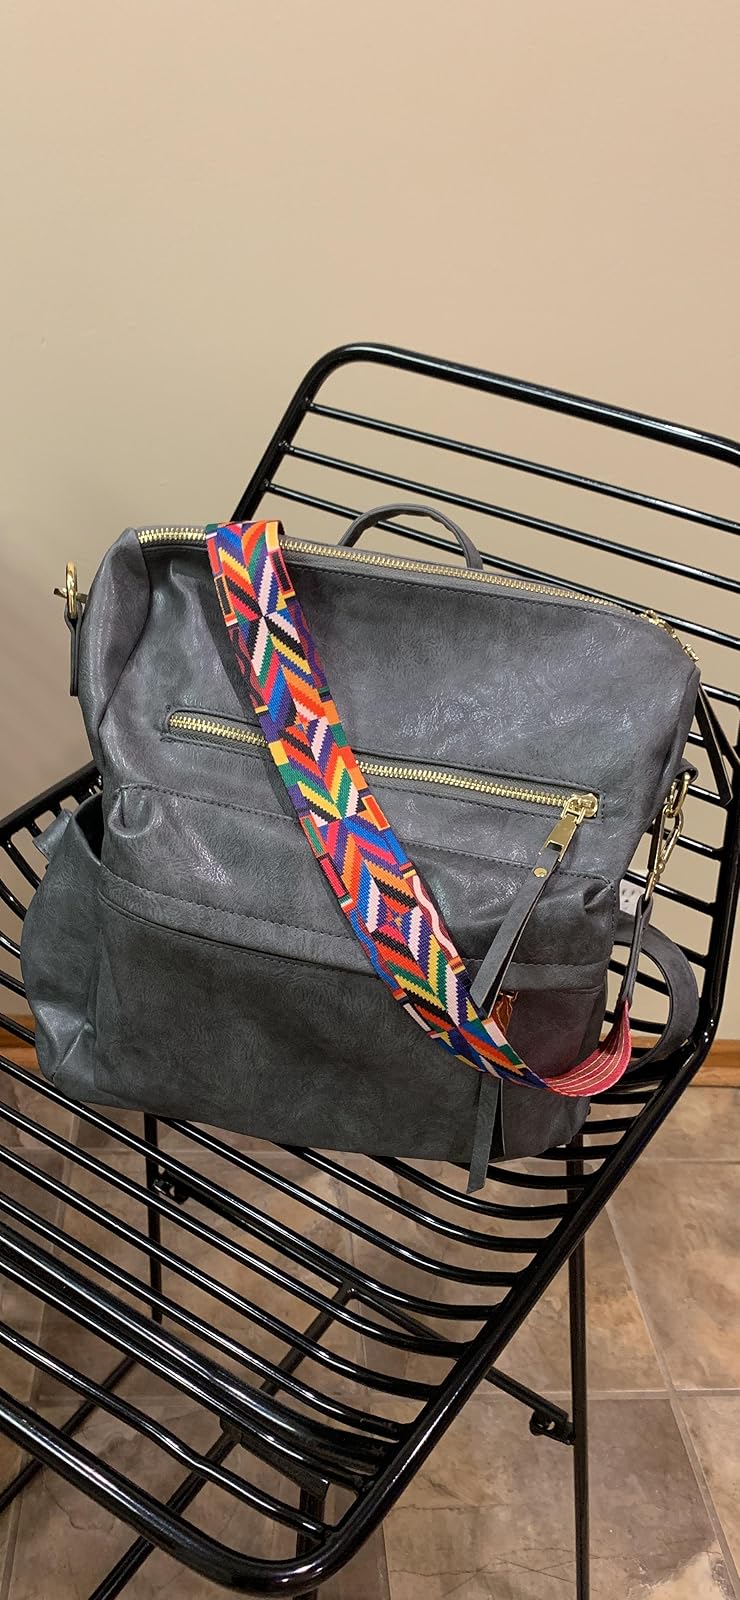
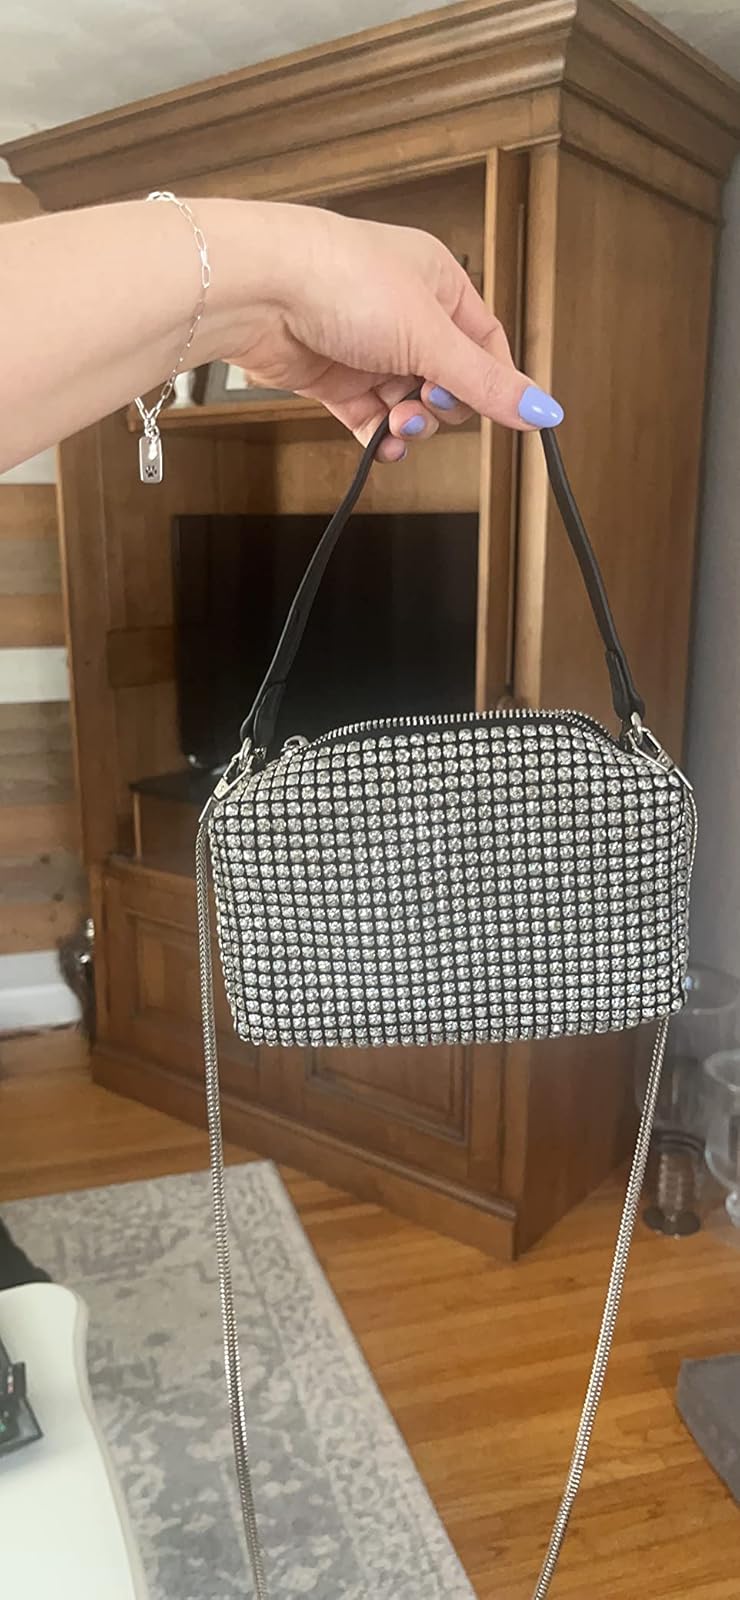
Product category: accessories_handbag
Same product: no